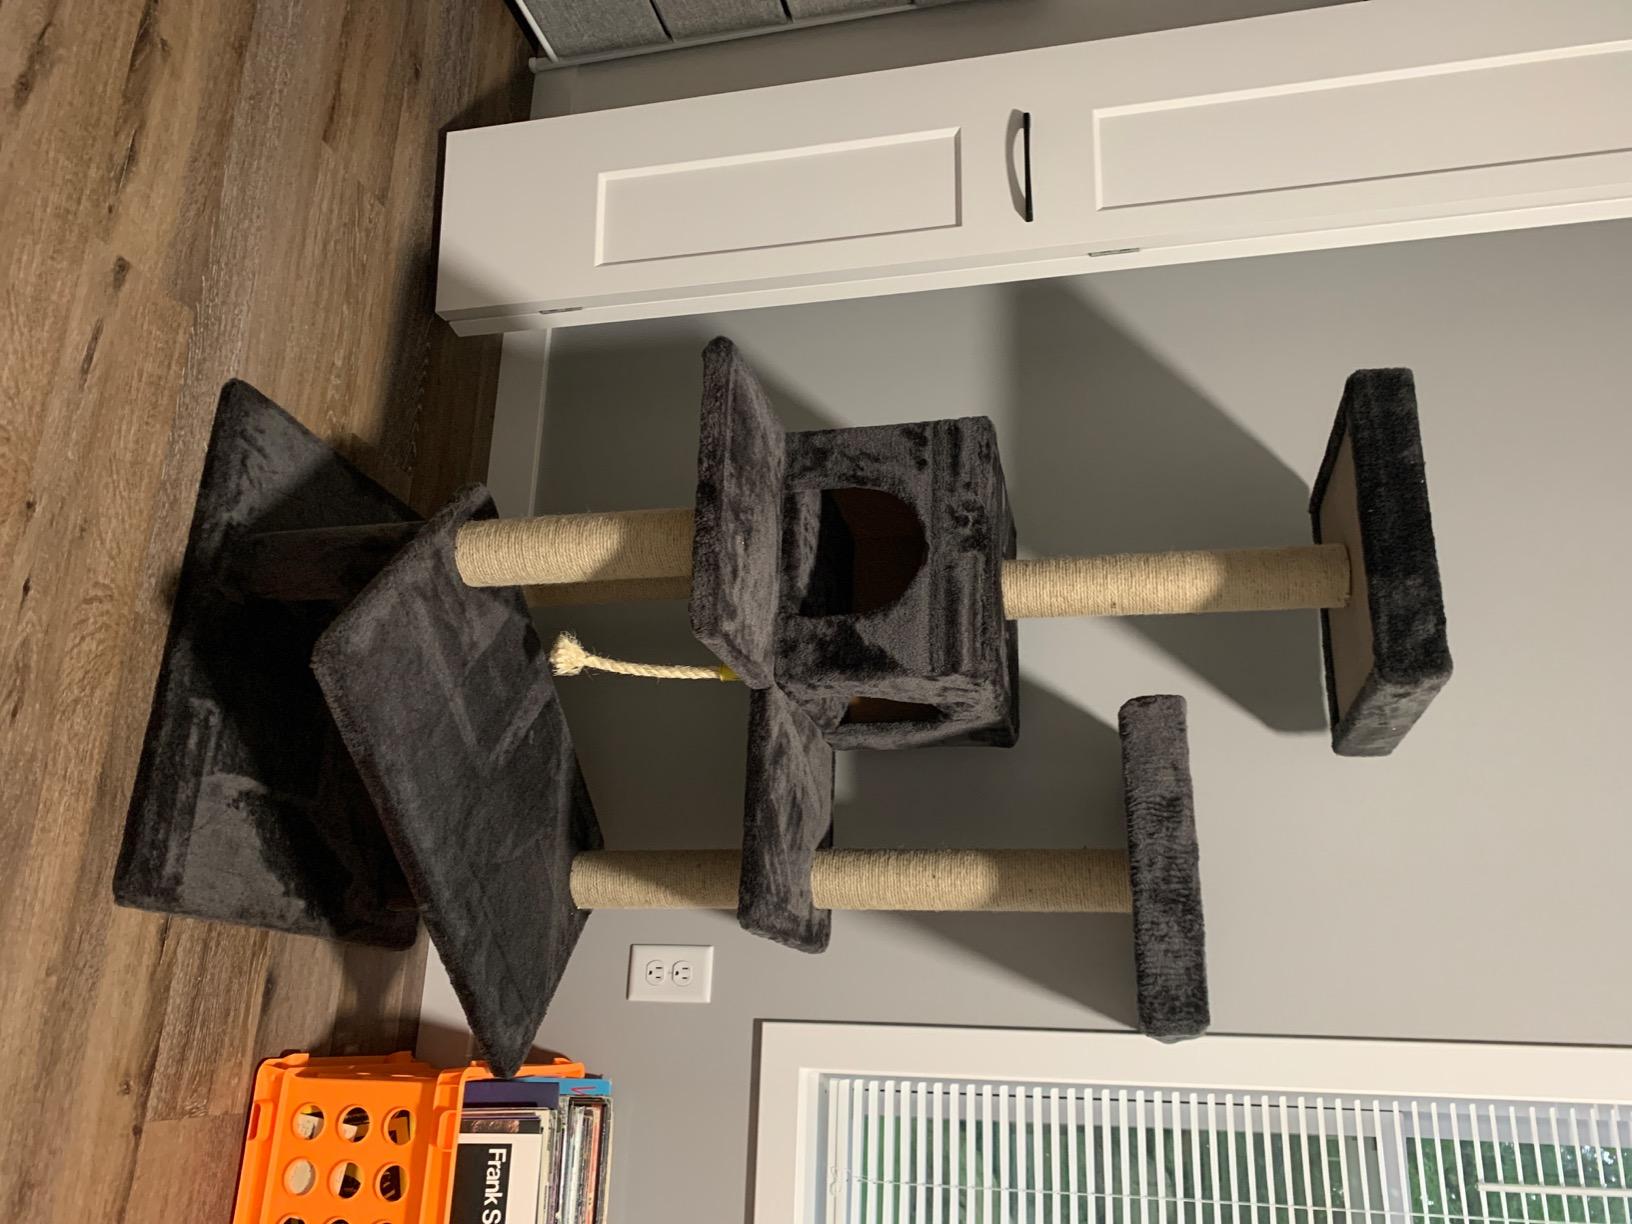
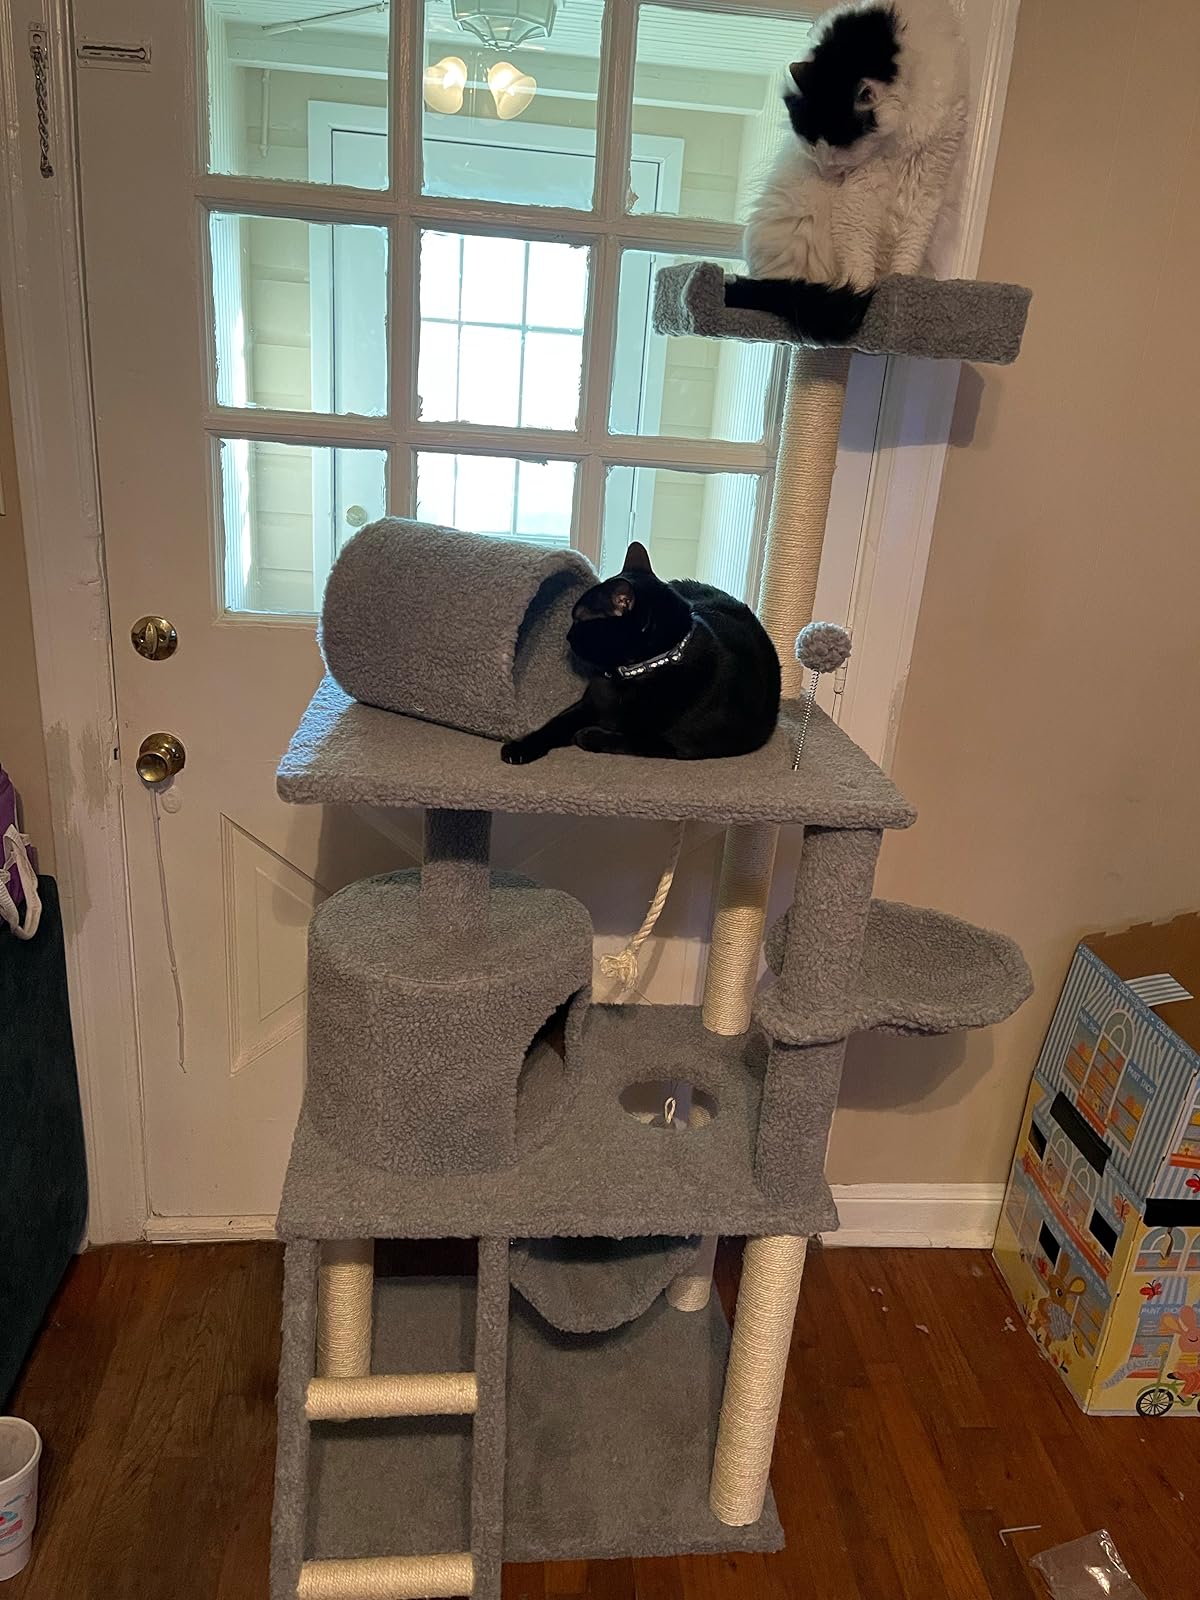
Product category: items_cat tree
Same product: no